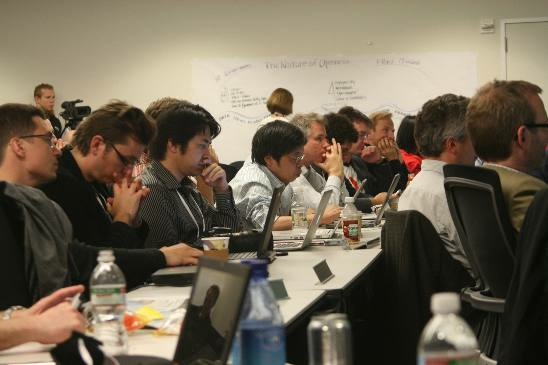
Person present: Yes